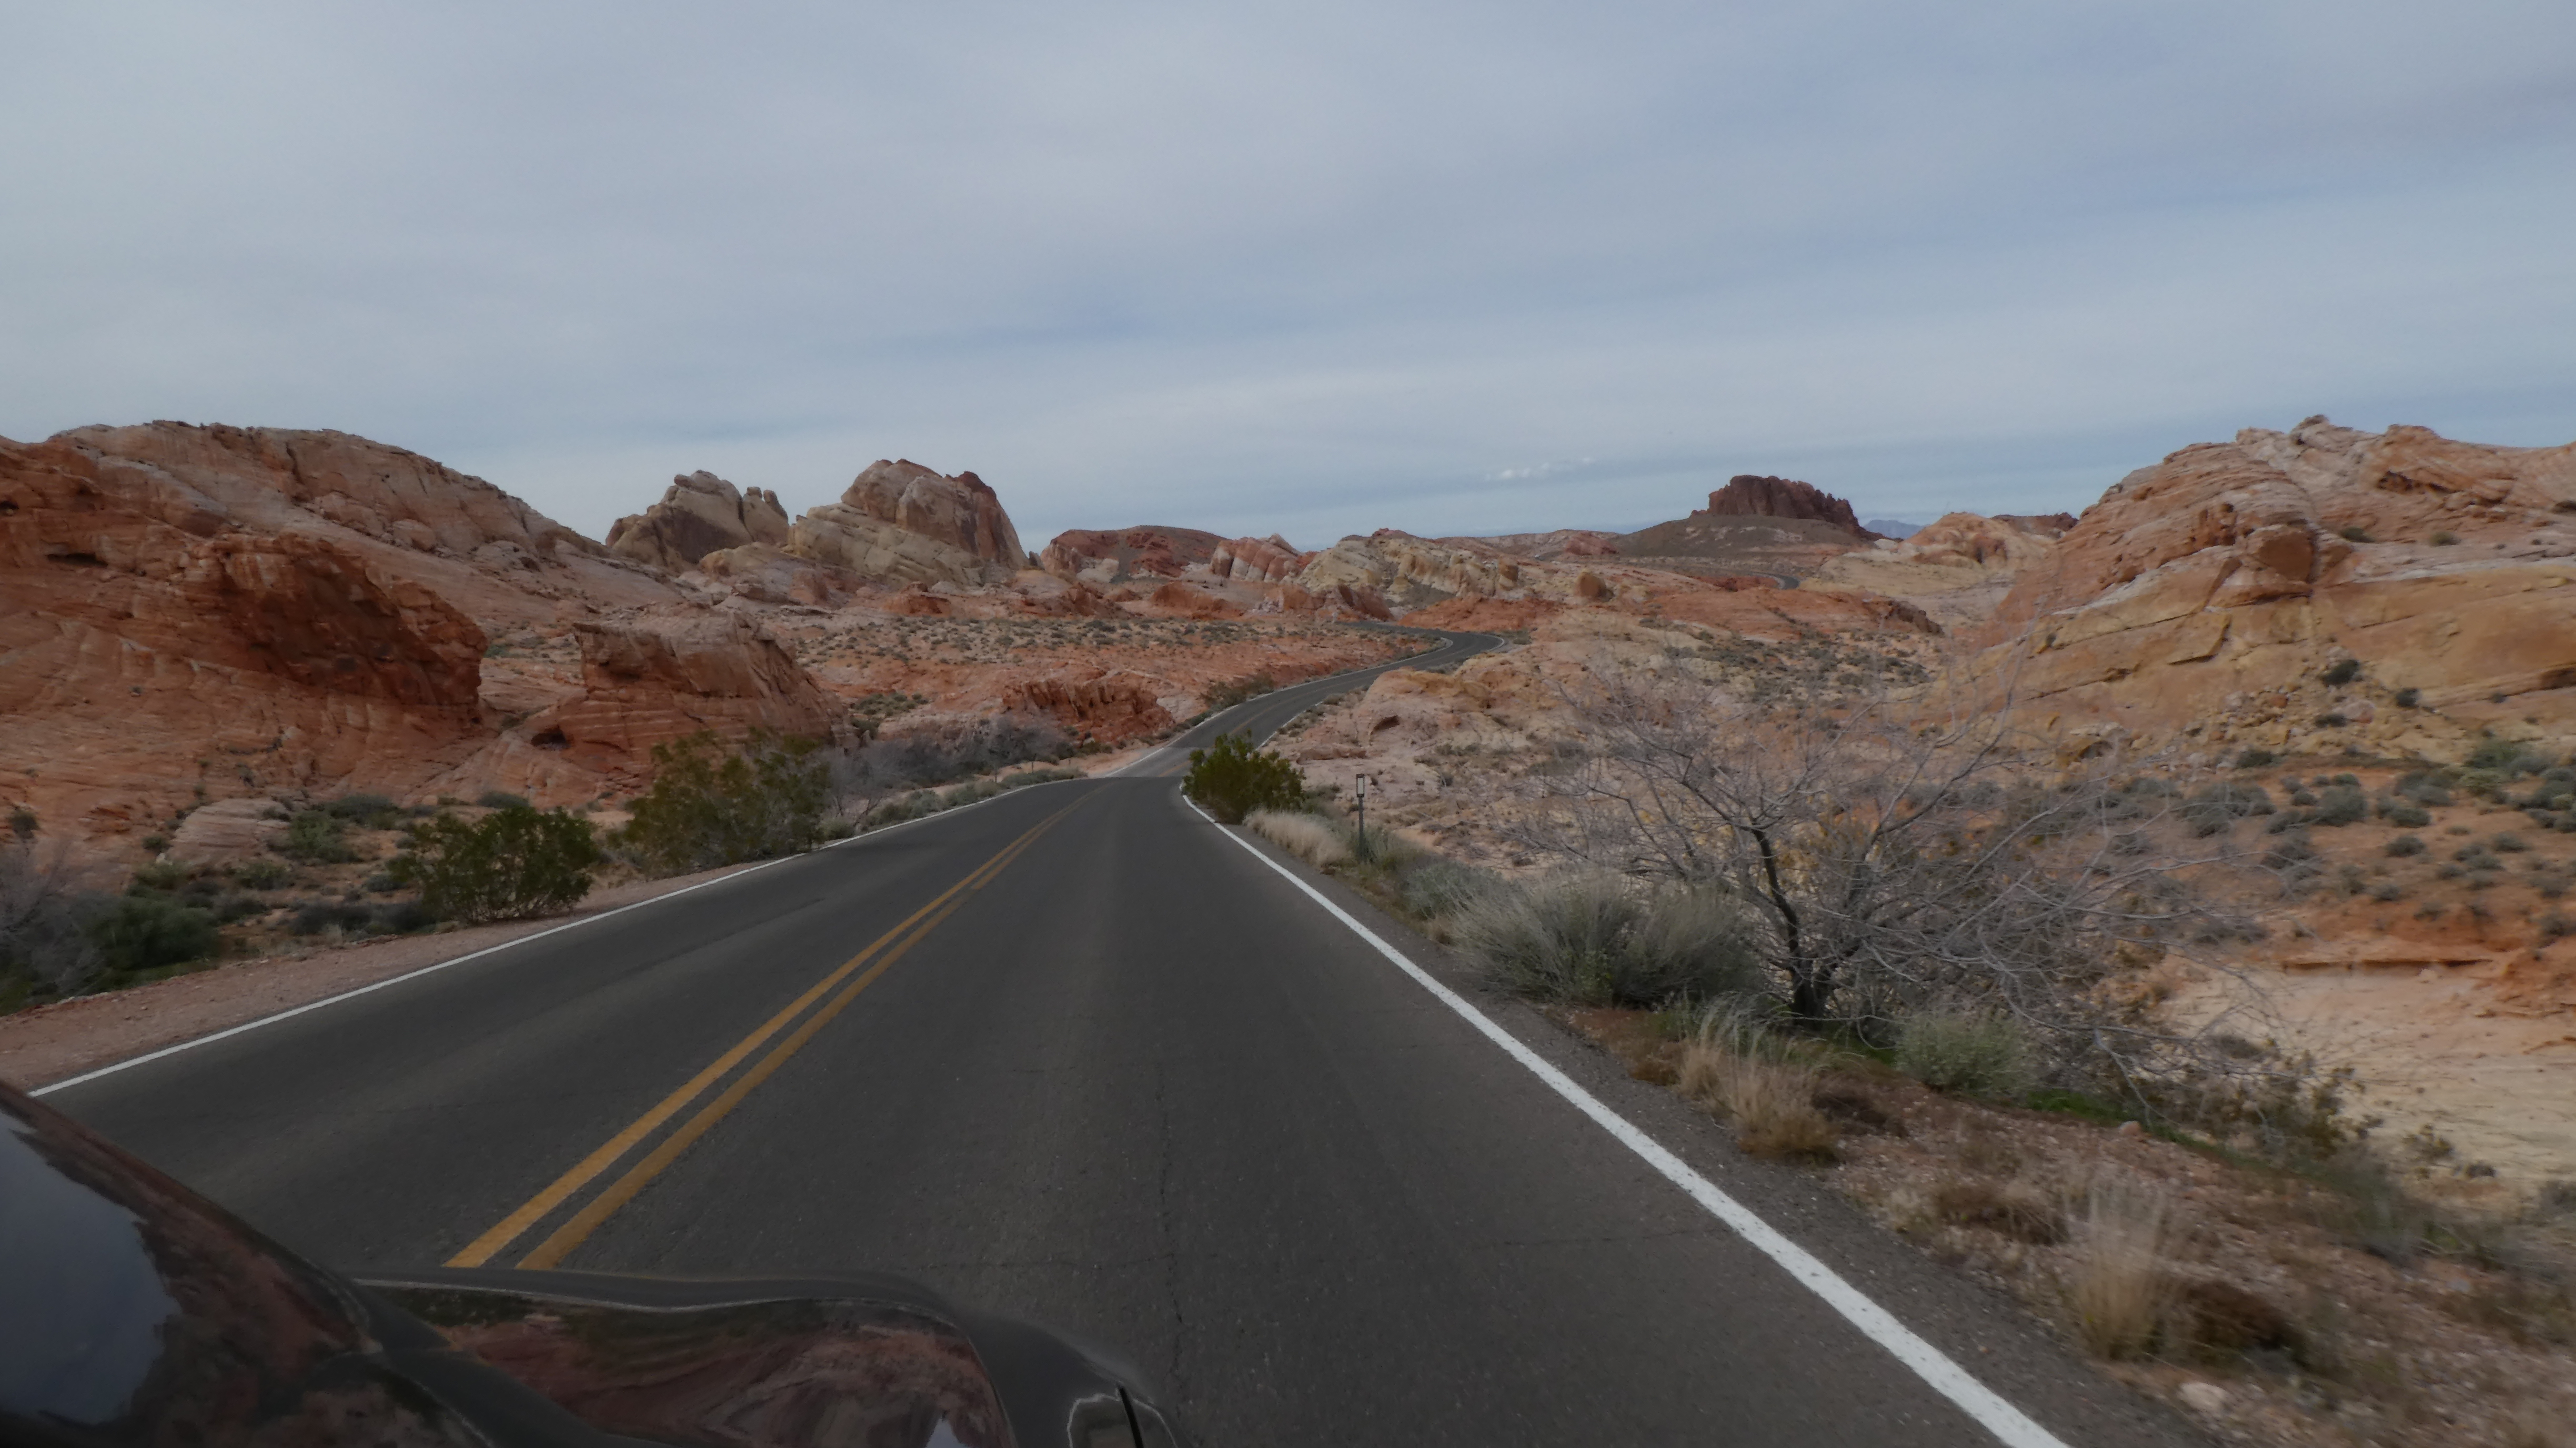
las vegas, road, badlands, asphalt, road trip, highway, sky, infrastructure, thoroughfare, road surface, geology, wadi, national park, lane, landscape, rock, tree, formation, valley, mountain, hill, plant community, plant, wildlife, nonbuilding structure, canyon, arch, vacation, mountain pass, shoulder